Vietnam veteran

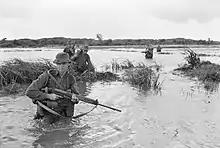
Members of the Royal Australian Regiment during a patrol in September 1967

Nationals of other nations fought in the American-led anti-communist coalition, usually as armed forces of allied nations, such as Australia, New Zealand, Thailand, and South Korea, but sometimes as members of the U.S. Armed Forces. The Republic of China (Taiwan), Spain, and the Philippines contributed assistance in non-combat roles.